2-Norbornyl cation

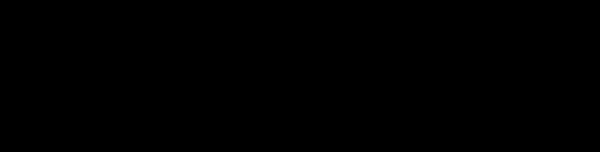
Figure 2: (a) Explicit resonance structures for the non-classical 2-norbornyl cation. (b) Common depiction of the 2-norbornyl cation, using dashed lines for partial bonds.

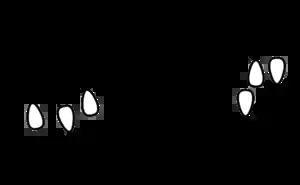
Figure 3: Bonding molecular orbital in the non-classical depiction of the 2-norbornyl cation

Advocates of the non-classical nature of the stable 2-norbornyl cation typically depict the species using either resonance structures or a single structure with partial bonds ("see Figure 2"). This hypovalent interaction can be imagined as the net effect of i) a partial sigma bond between carbons 1 and 6, ii) a partial sigma bond between carbons 2 and 6, and iii) a partial pi bond between carbons 1 and 2. Each partial bond is represented as a full bond in one of the three resonance structures or as a dashed partial bond if the cation is depicted through a single structure.